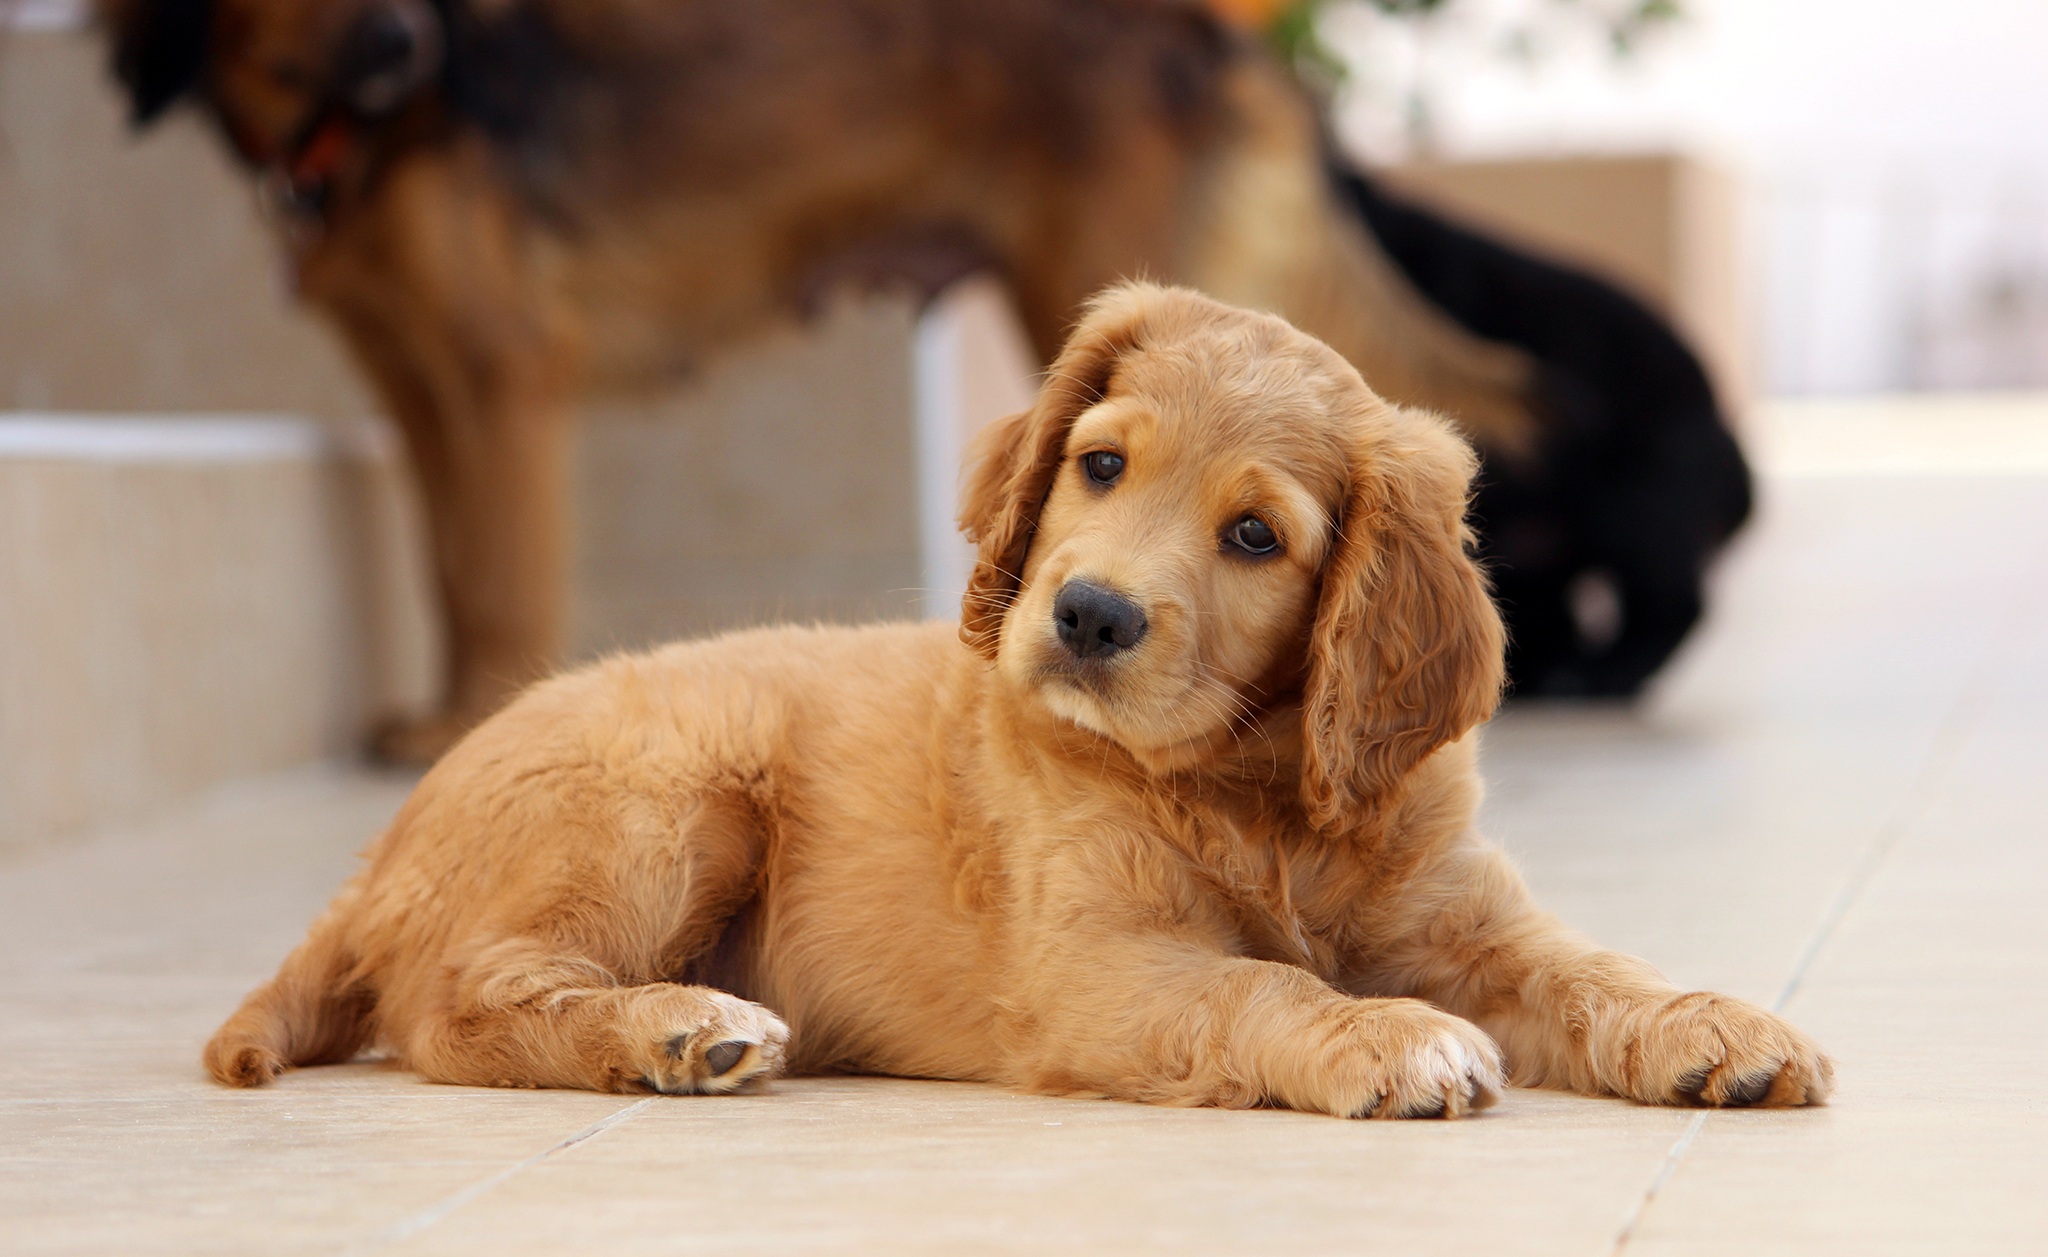
puppy, dog, animal, cute, pet, sitting, mammal, golden retriever, vertebrate, dog breed, retriever, goldendoodle, dog like mammal, dog breed group, english cocker spaniel, dog crossbreeds